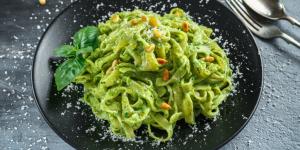
tallarines al pesto